Yeshi Esayias

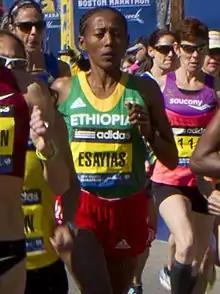
Competing in the 2014 Boston Marathon

Yeshi Esayias Tessema (born 28 December 1985) is an Ethiopian long-distance runner who competes in marathon races. Her personal best for the distance is 2:24:06 hours. She has won races in Ottawa and Montreal and is a two-time winner of the Taipei International Marathon and Daegu Marathon. She has also finished second at the Tokyo Marathon (twice) and the Beijing Marathon.